Hans Köchler

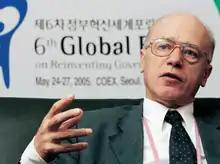
Hans Köchler

Hans Köchler (born 18 October 1948) is a retired professor of philosophy at the University of Innsbruck, Austria, and president of the International Progress Organization, a non-governmental organization in consultative status with the United Nations. In his general philosophical outlook he is influenced by Husserl and Heidegger, his legal thinking has been shaped by the approach of Kelsen. Köchler has made contributions to phenomenology and philosophical anthropology and has developed a hermeneutics of trans-cultural understanding that has influenced the discourse on the relations between Islam and the West.